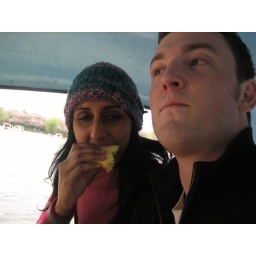
anita and colin in the swan boat